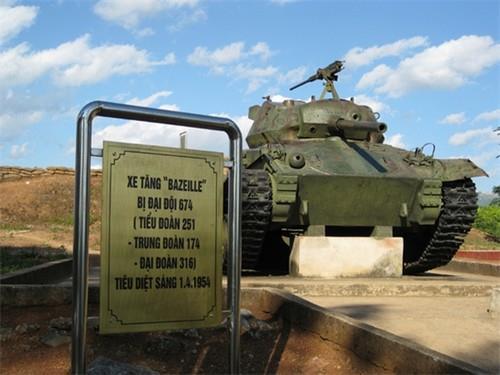
có một mô hình xe tăng và một tấm bảng thông tin xuất hiện trong hình